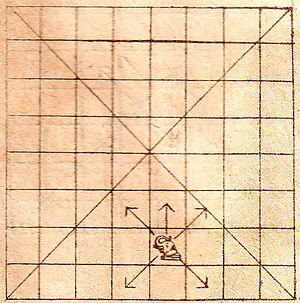
Le sit-tu-yin, également appelés échecs birmans, est une variante du jeu d'échecs qui est un descendant direct du chaturanga indien qui date du premier millénaire après Jésus-Christ. Sit signifie armée ou guerre en birman ; le mot sittuyin peut être traduit par représentation des quatre composantes de l'armée à savoir les chars, l'éléphanterie, la cavalerie et l'infanterie.